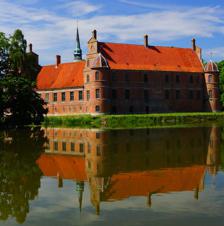
Building: Rosenholm Castle
Country: Denmark
Year built: 1607
Castle in Denmark Rosenholm Castle, Djursland Corner tower at Rosenholm Castle Pirkentavl gazebo Rosenholm Castle ( Danish : Rosenholm Slot ) is Denmark 's oldest family-owned castle. It is located on Djursland ,  north of Hornslet and northeast of Aarhus . It is one of the best-preserved complexes from the golden age of the manor house –  from 1550 to 1630. History The manor Holm is known from the 14th century. It was owned by the Catholic Church , but at the Reformation in 1536 it came in possession of The Crown . King Frederick II exchanged it for some other estates owned by Danish nobleman and diplomat Jørgen Ottesen Rosenkrantz (1523-1596). The Rosenkrantz family is among the oldest and most famous in Danish history. Shakespeare chose to use the surname in the play Hamlet . Jørgen Rosenkrantz had two sons: Otto Rosenkrantz (1560-1582) and Holger Rosenkrantz (1574-1642). He built a manor for both of them: Skaføgård for Otto  and Rosenholm for Holger. Unfortunately Otto died early, after which Skaføgård became a dower house for Jørgen's wife, Dorthe Lange (1541-1613) and after her death passed to their surviving son Holger. Rosenholm Castle was founded in 1559. Jørgen Rosenkrantz built three wings, while the fourth and last was first added by his son Holger Ottesen Rosenkrantz  (1517-1575). Its architecture was very much different from other castles in Denmark. It was mostly inspired from Italy. On the main facade there was an open loggia . It was later extended, standing complete in 1607 with four wings, clearly influenced by the French and Italian Renaissance styles. The castle interior was modernised in the 1740s in the Baroque style , at which time a large baroque garden was laid out, covering an area of 5 ha., with avenues of limetrees and hedgerows of beech. Sights & attractions Manor house milieu over 450 years Anthroposophic paintings by the painter Arild Rosenkrantz . Baroque park with symmetrical avenues. Pirkentavl gazebo from  around 1560. See also List of castles and palaces in Denmark Rosenkrantz (noble family) Skaføgård References